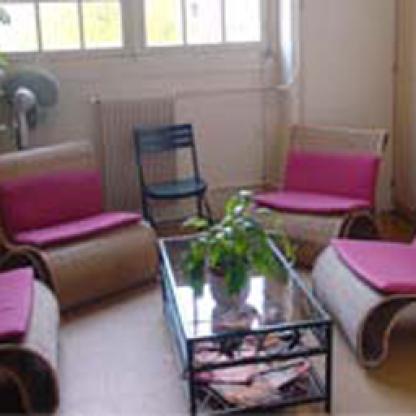
Scene: Indoor